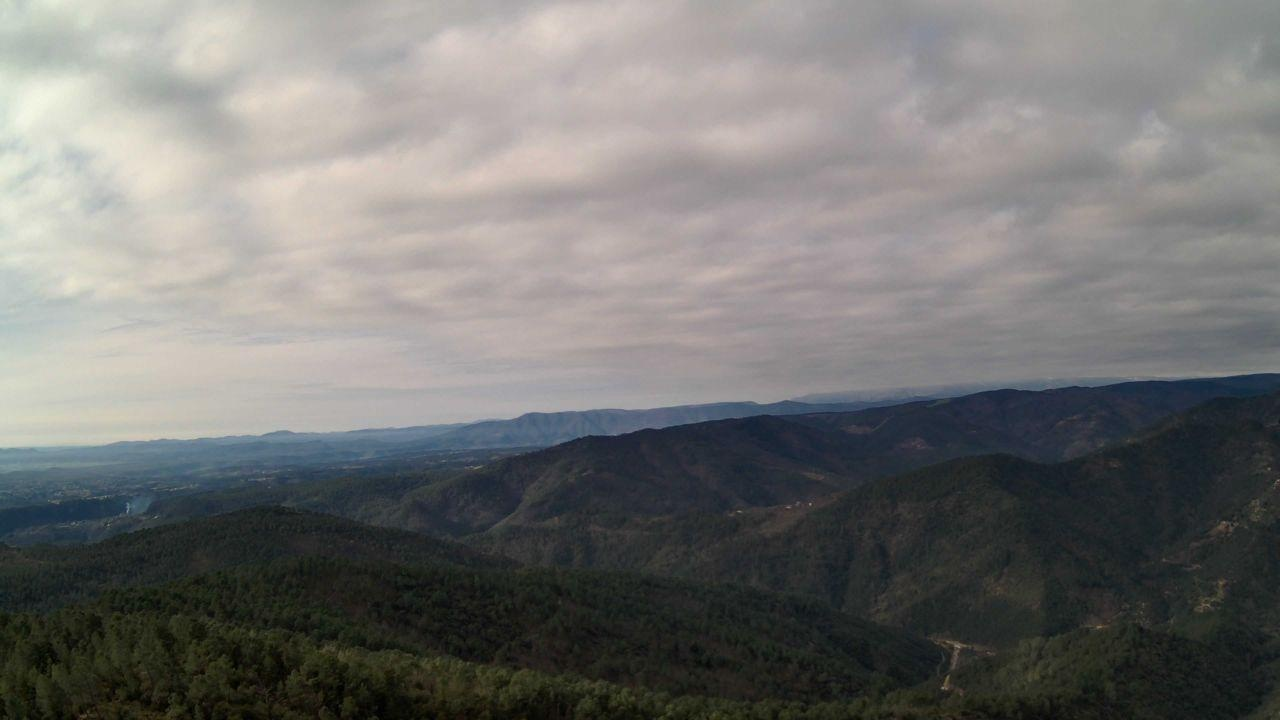
Fire: no
Smoke: yes